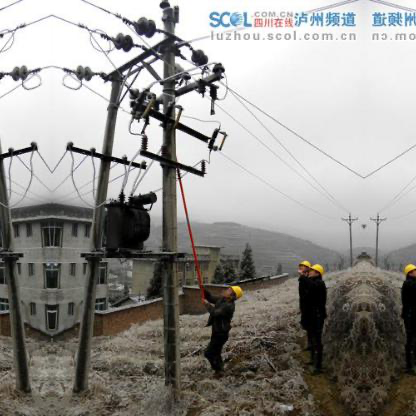
Objects in the image:
label: helmet
label: helmet
label: helmet
label: helmet